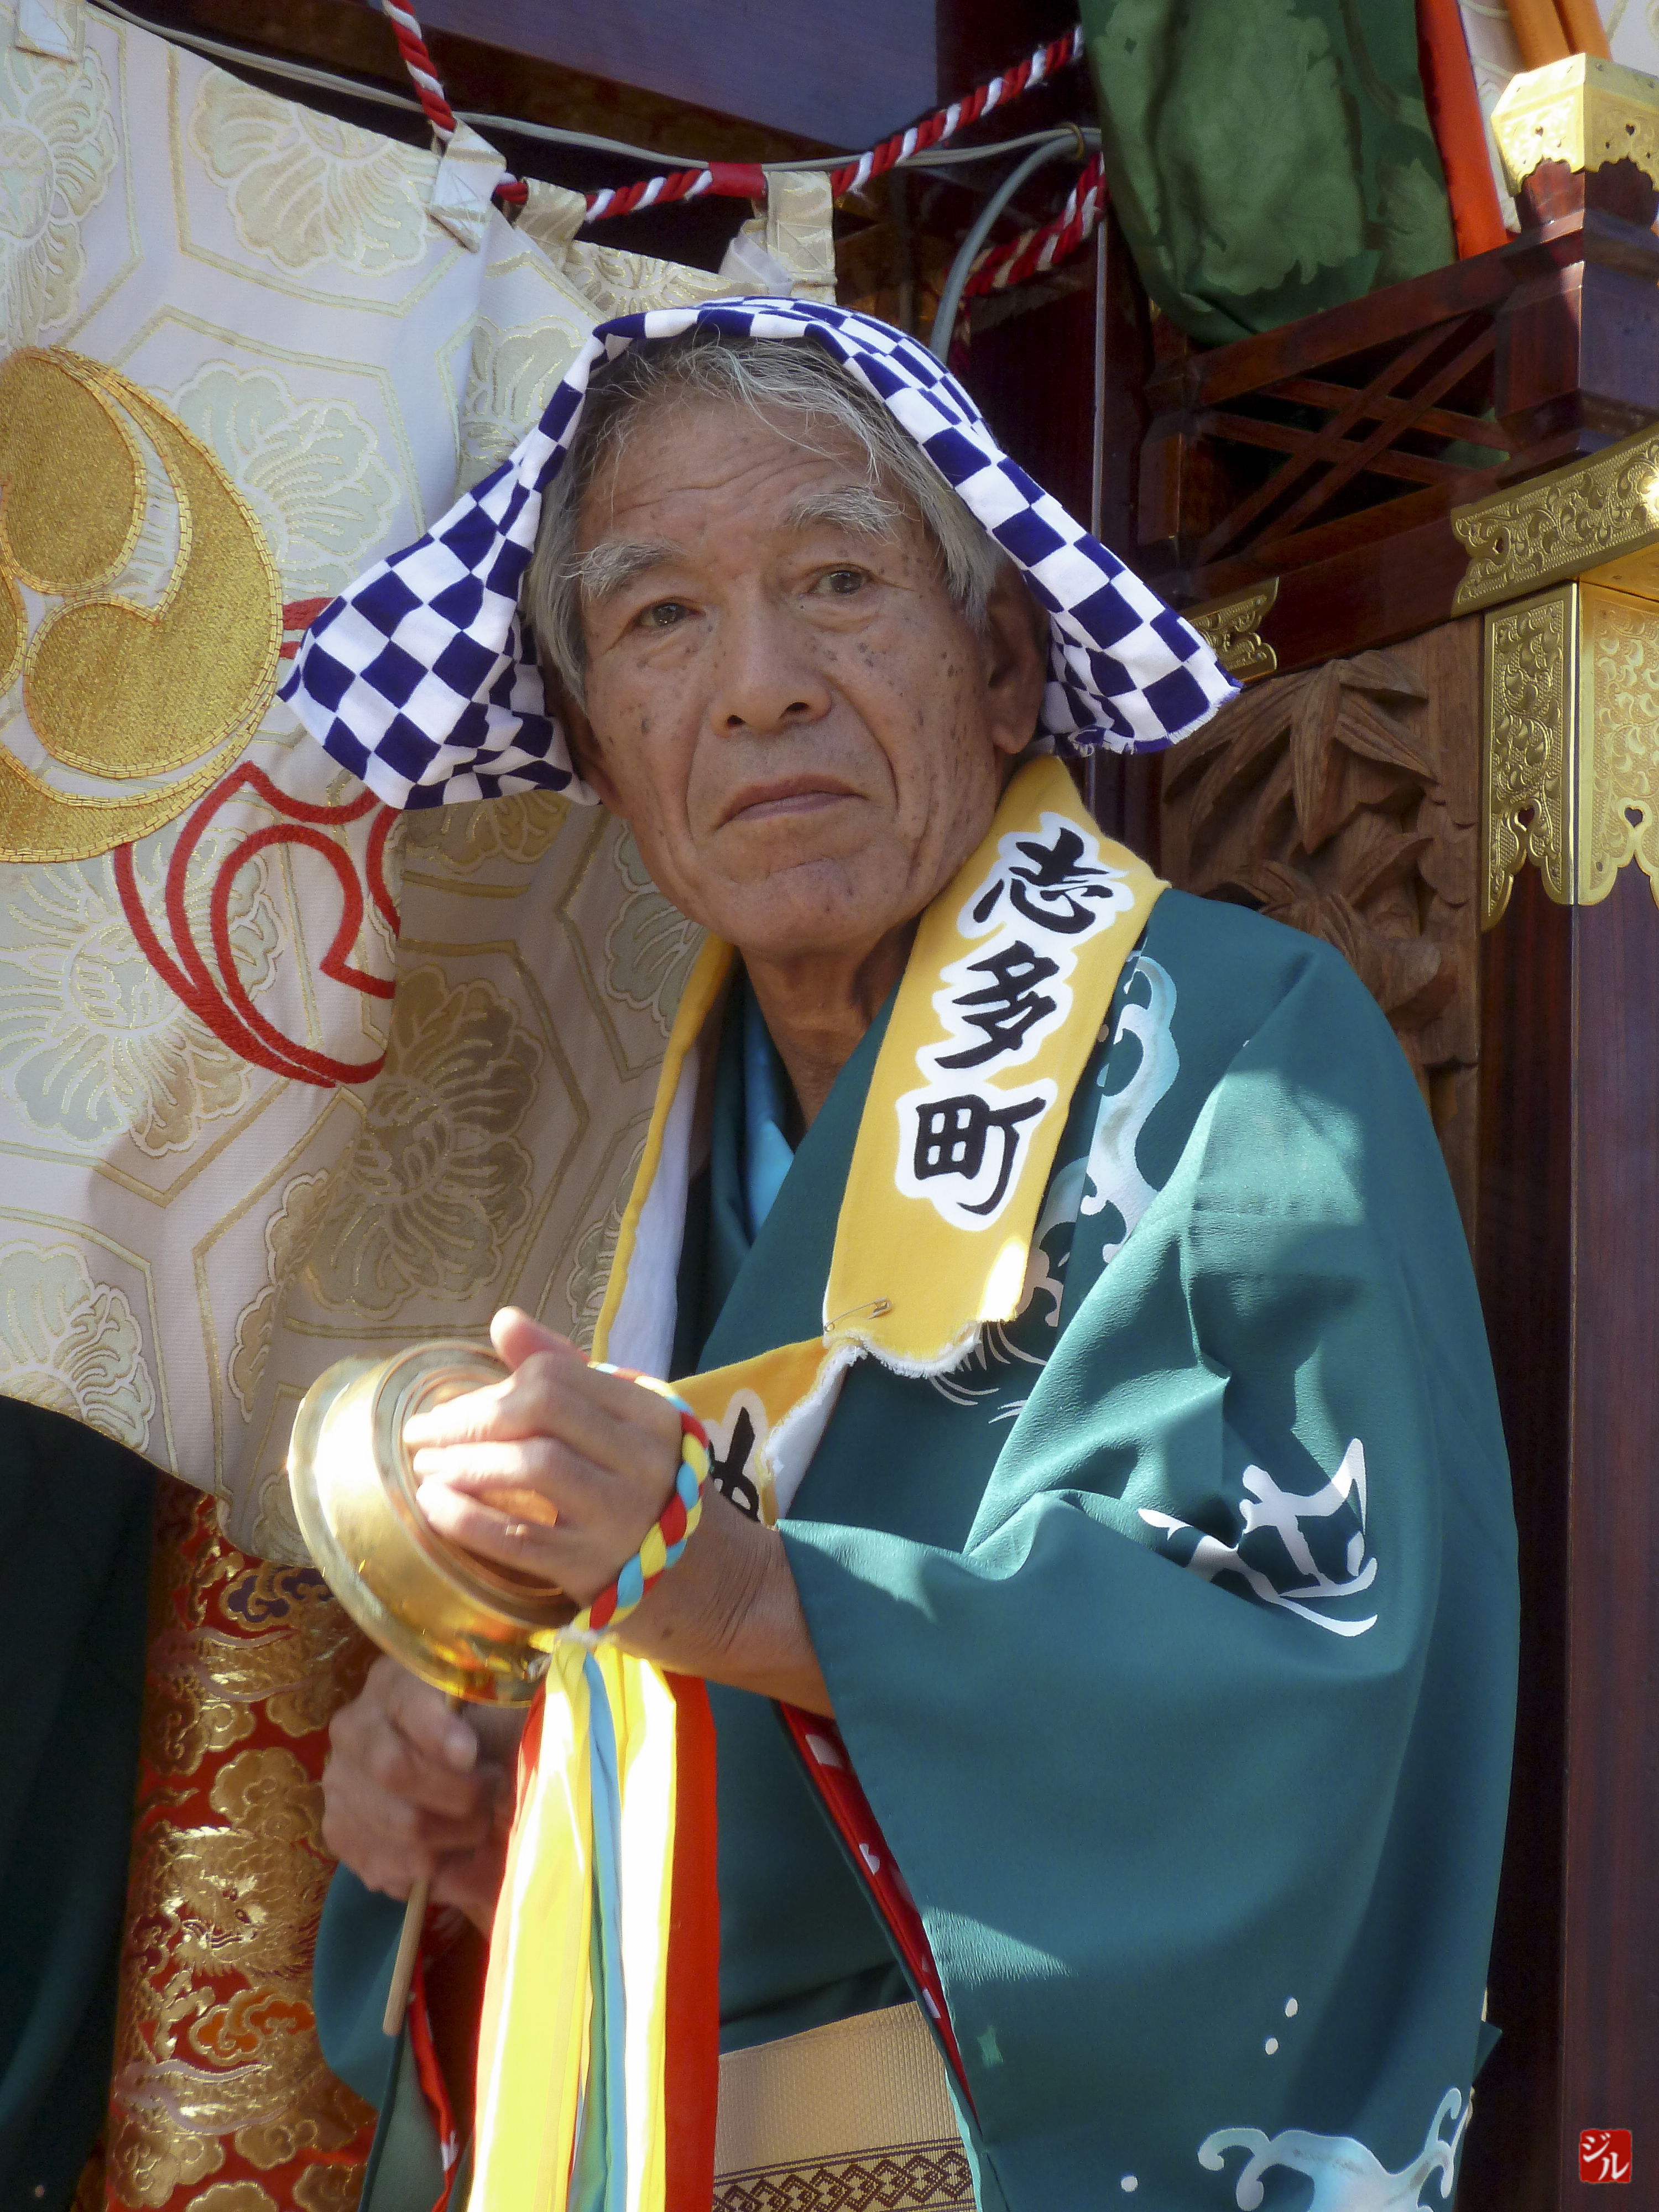
carnival, festival, japon, tradition, saitama, kawagoe, matsuri